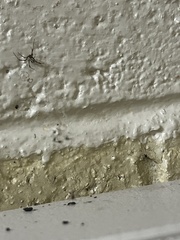
Species: Lactrodectus_hesperus